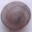
Label: bowl